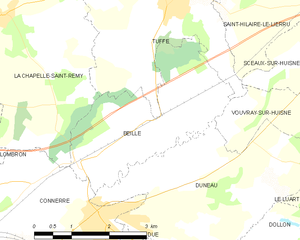
Carte des communes françaises